Nick Loftin

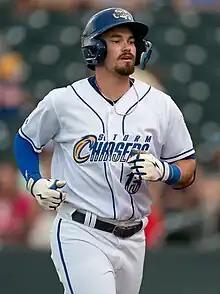
Loftin with the Omaha Storm Chasers in 2023

Nicholas James Loftin (born September 25, 1998) is an American professional baseball infielder and left fielder for the Kansas City Royals of Major League Baseball (MLB). He made his MLB debut in 2023.